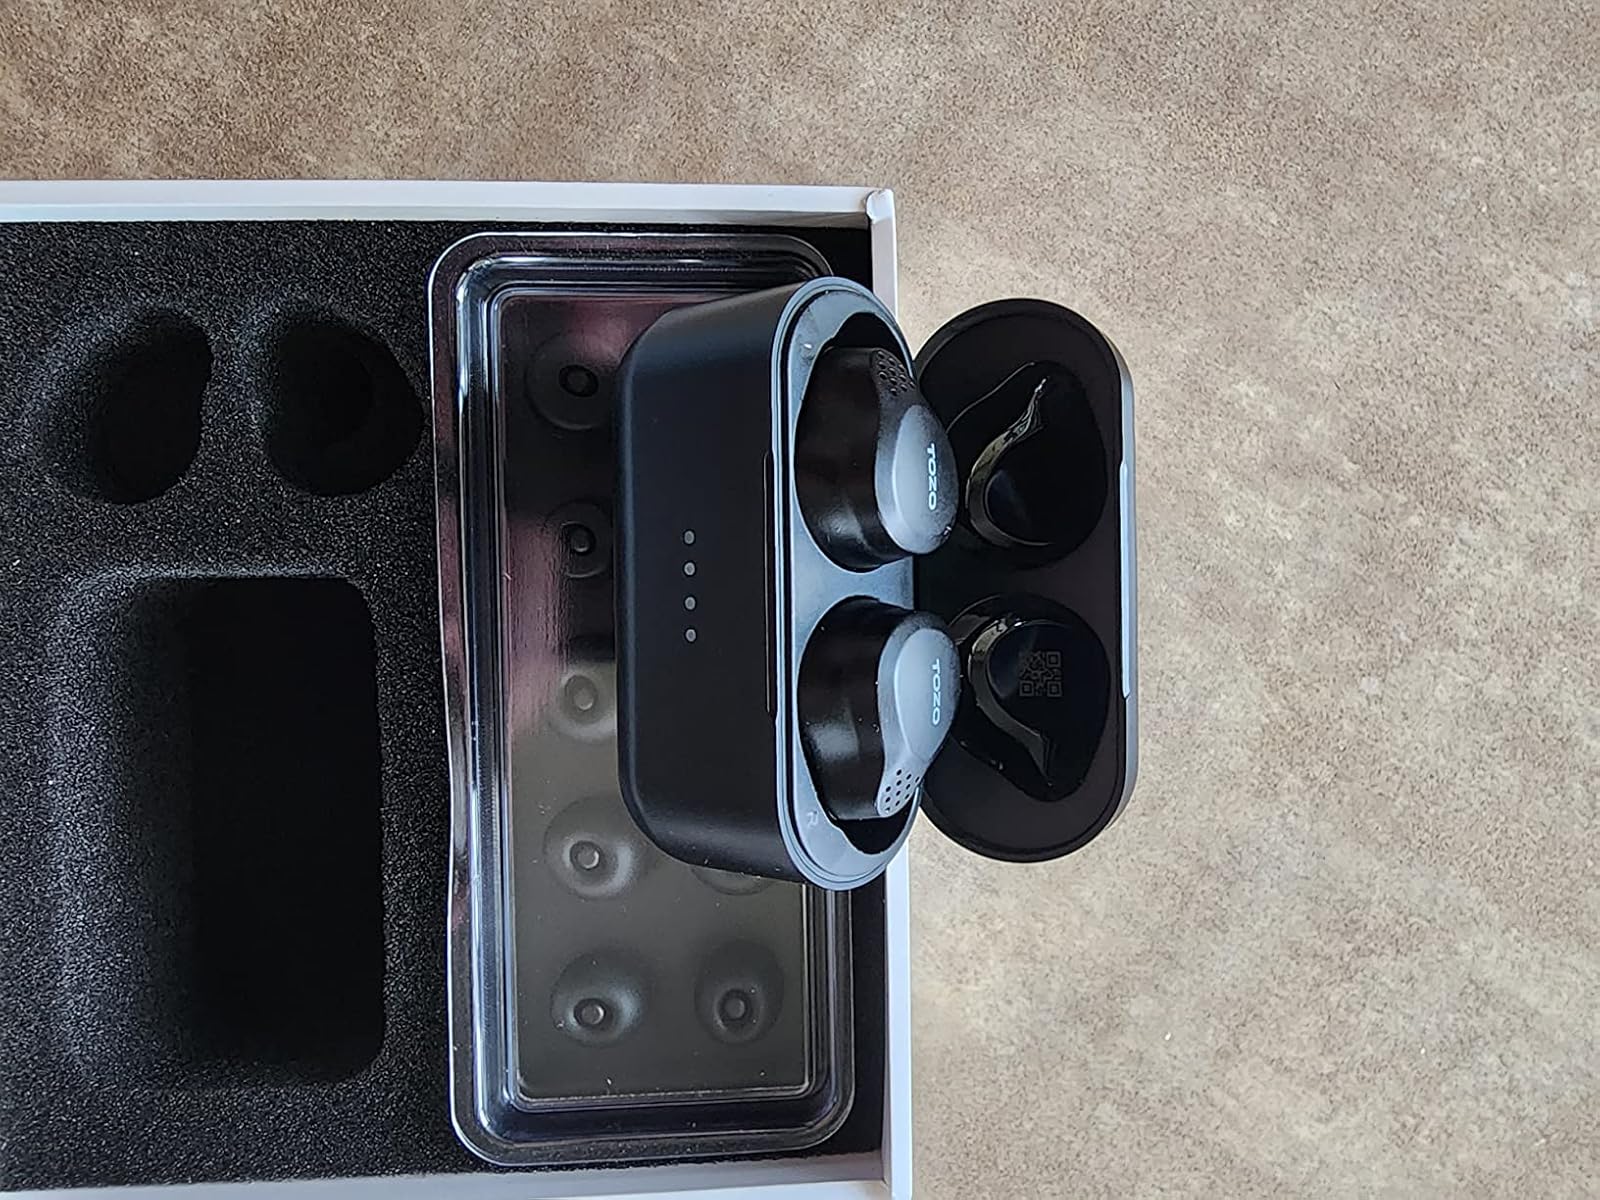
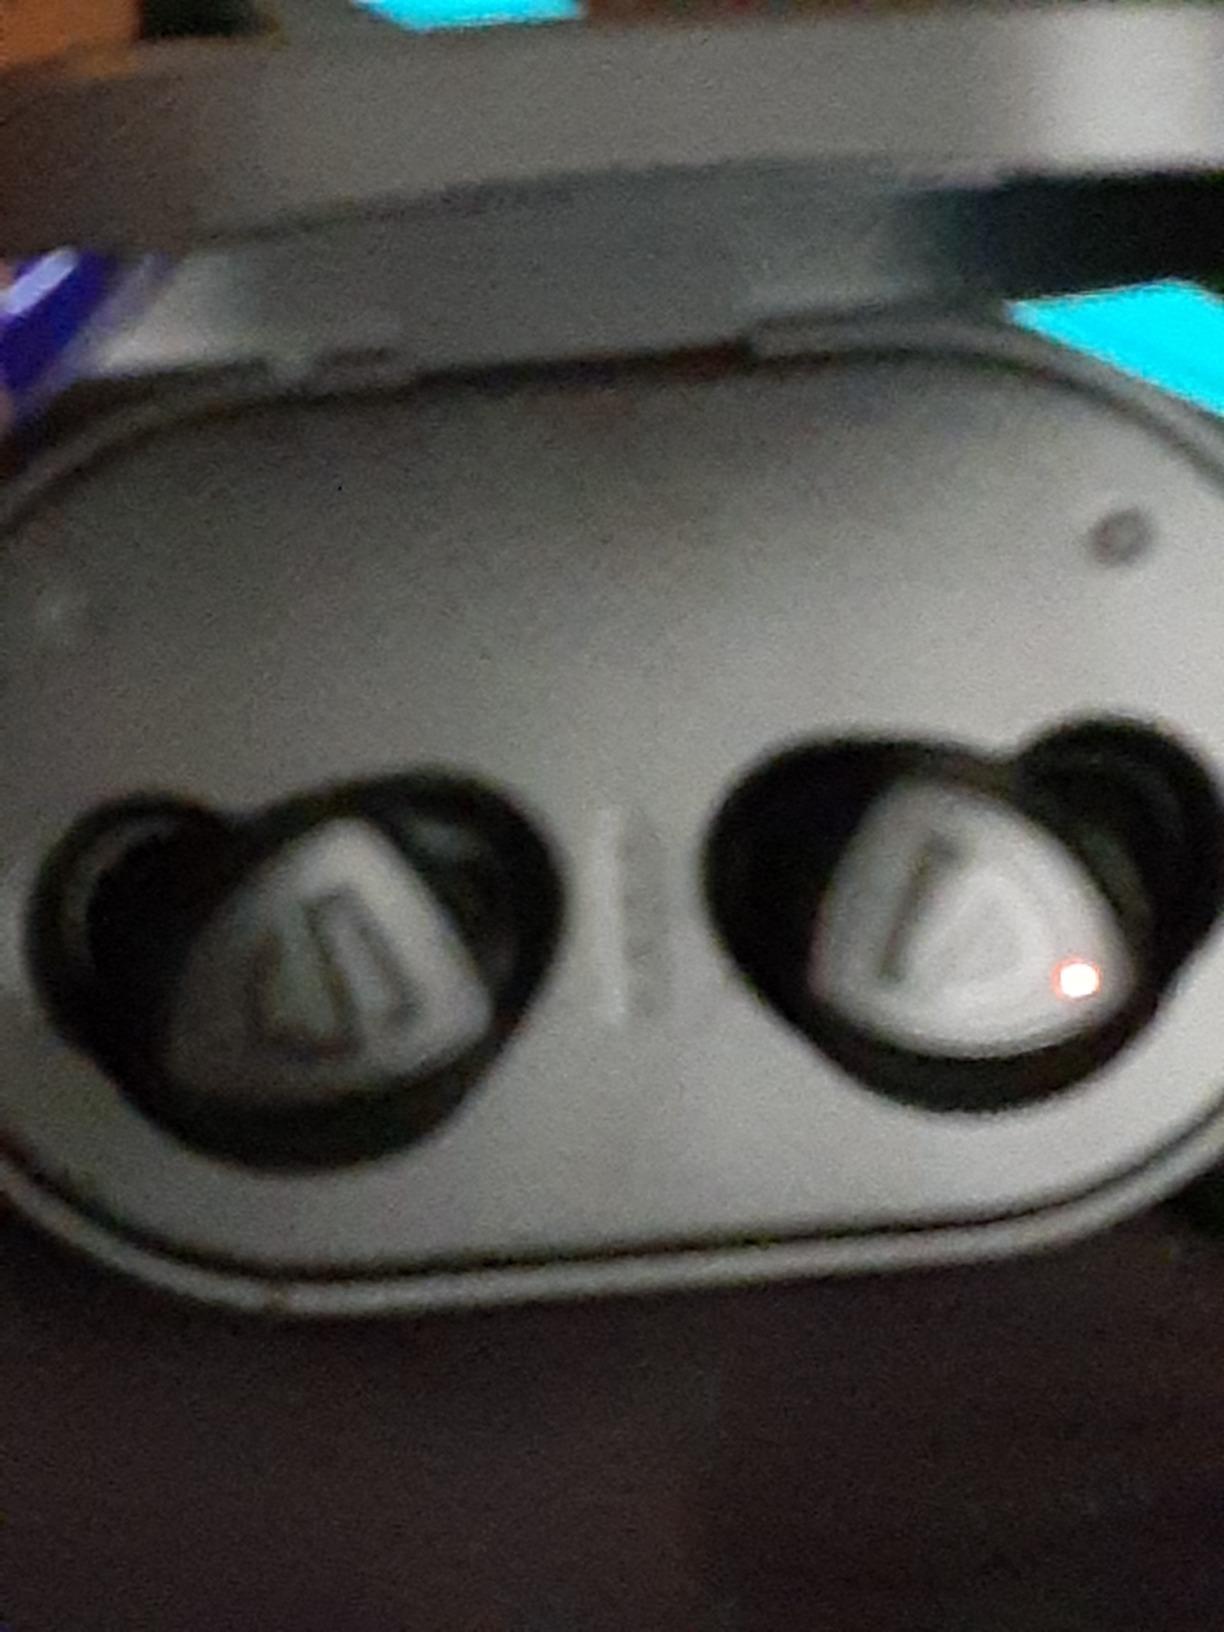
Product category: earbuds
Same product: no